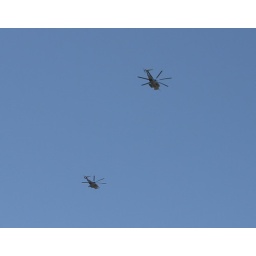
These bad boys just roared over my house -- instinctively I ran outside with my camera. :-)